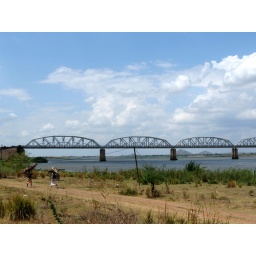
Railway bridge over the Zambezi river